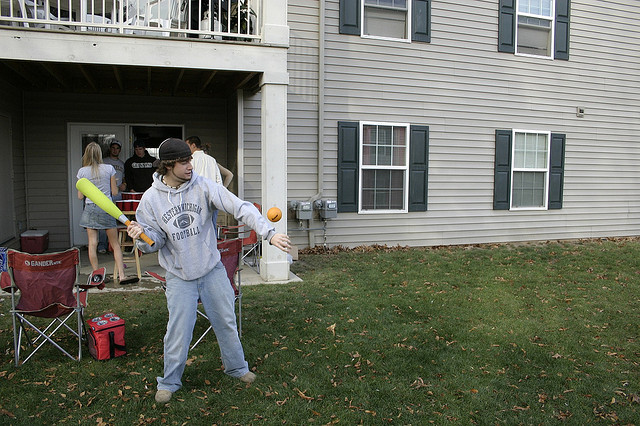
một nhóm người đang đứng ở dưới hiên nhà